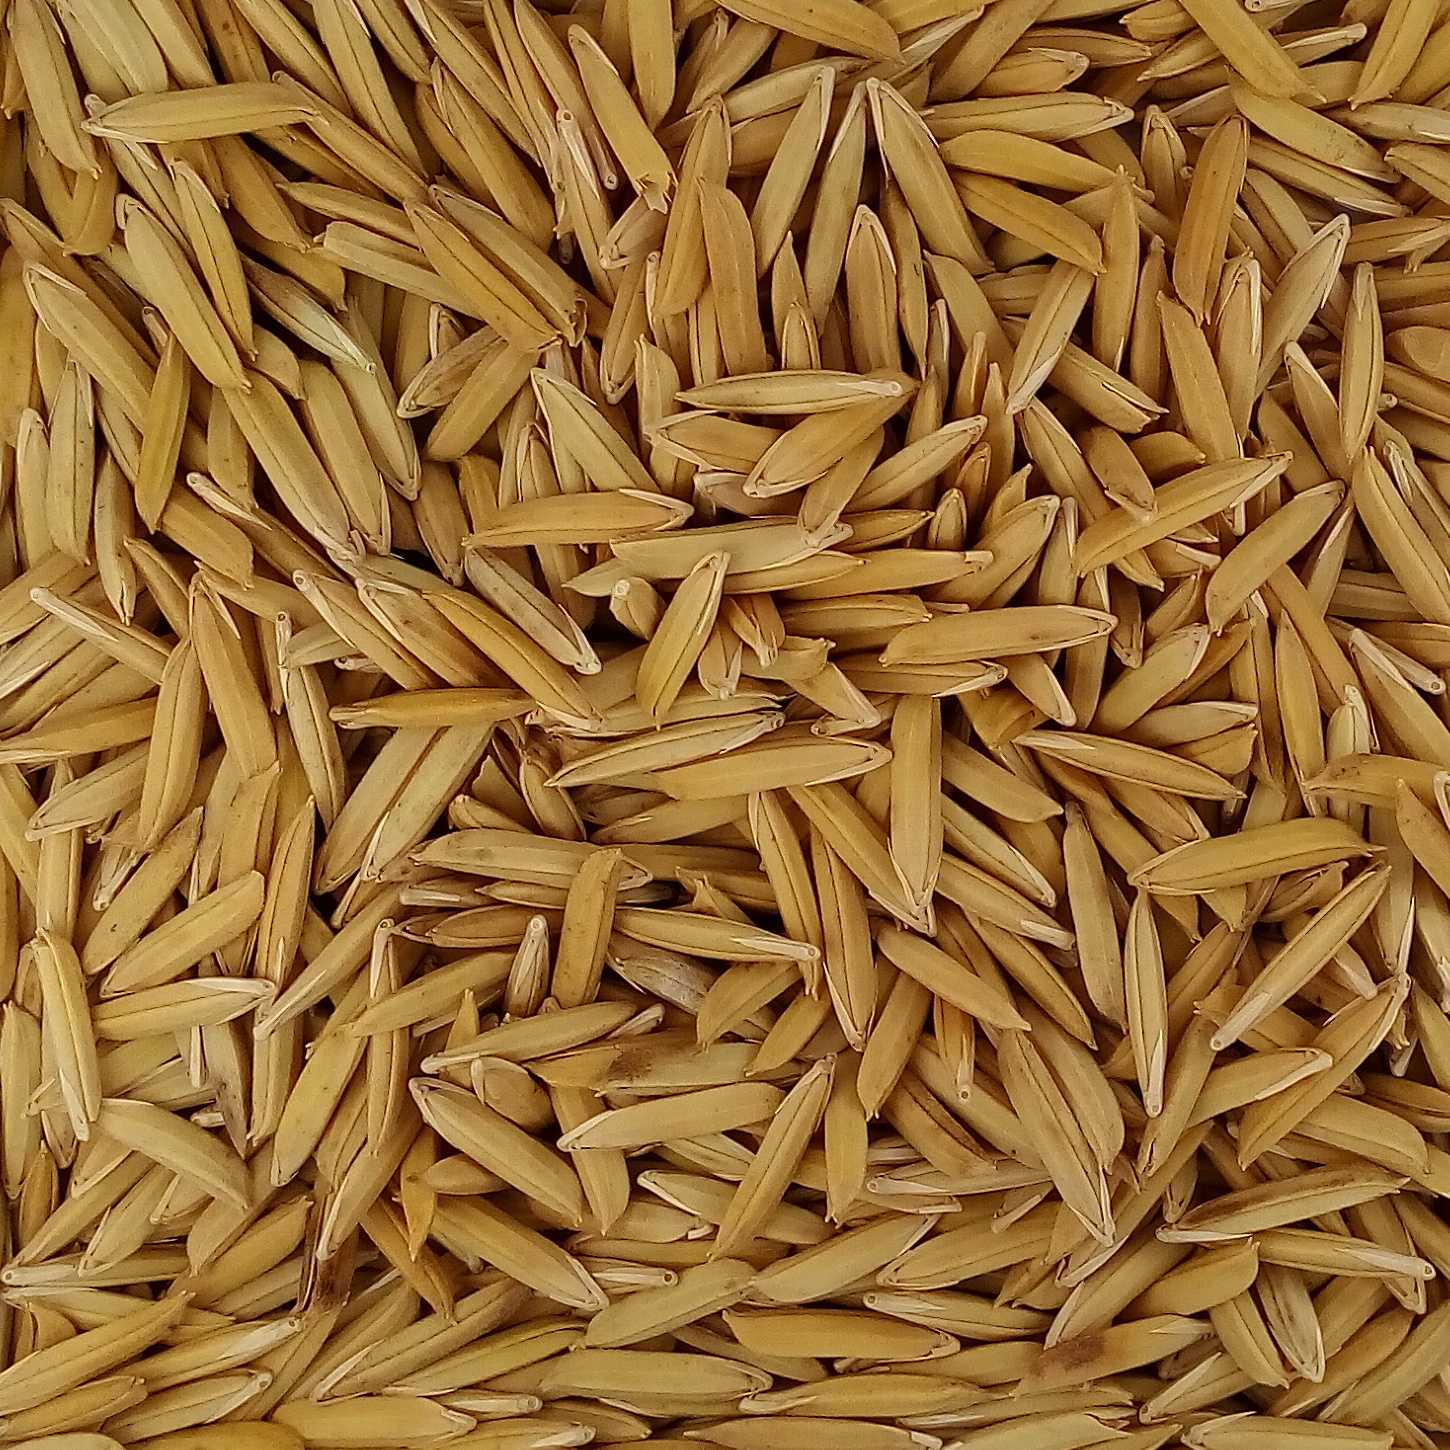
Rice seed variety: 1718